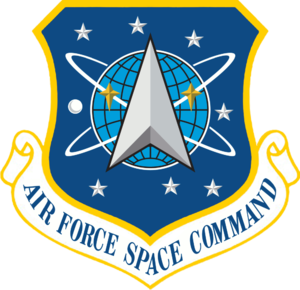
La New Boston Air Force Station est une installation de la United States Air Force située dans le comté de Hillsborough, dans le centre-sud du New Hampshire. Elle s'étend sur 1133 hectares et sur trois villes: New Boston, Amherst et Mont Vernon. Elle a été créé en 1942 en tant que zone d’entraînement pour les bombardiers et les avions de combat de Grenier Army Air Field. À partir de 1959, elle a été transformée en une station de suivi des satellites. À la fin des années 1970 et au début des années 1980, elle était connue sous le nom de Détachement 1 du 2014th Communications Squadron situé sur la Hanscom Air Force Base à Bedford, dans le Massachusetts.
L'USAF Space Command était la force spatiale des États-Unis de 1982 à 2019.
La Buckley AFB est une base aérienne de l'US Air Force située à Aurora, dans le Colorado. Cette base a été créée par l'US Army en tant que terrain auxiliaire et champ de tir en 1938, puis activée en tant qu'installation désignée en 1941. La base a été nommée en l'honneur du Premier lieutenant John Harold Buckley, pilote de la Première guerre mondiale.